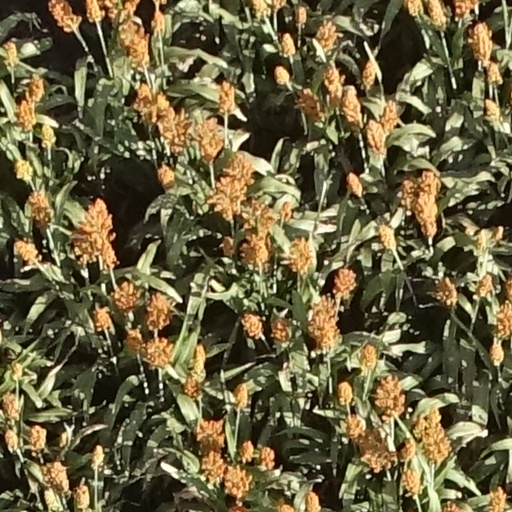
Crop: sorghum